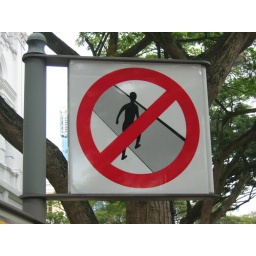
'Please do not cross the road' sign in Singapore